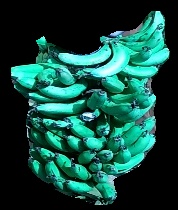
Variety: pachbale
Grade: grade3